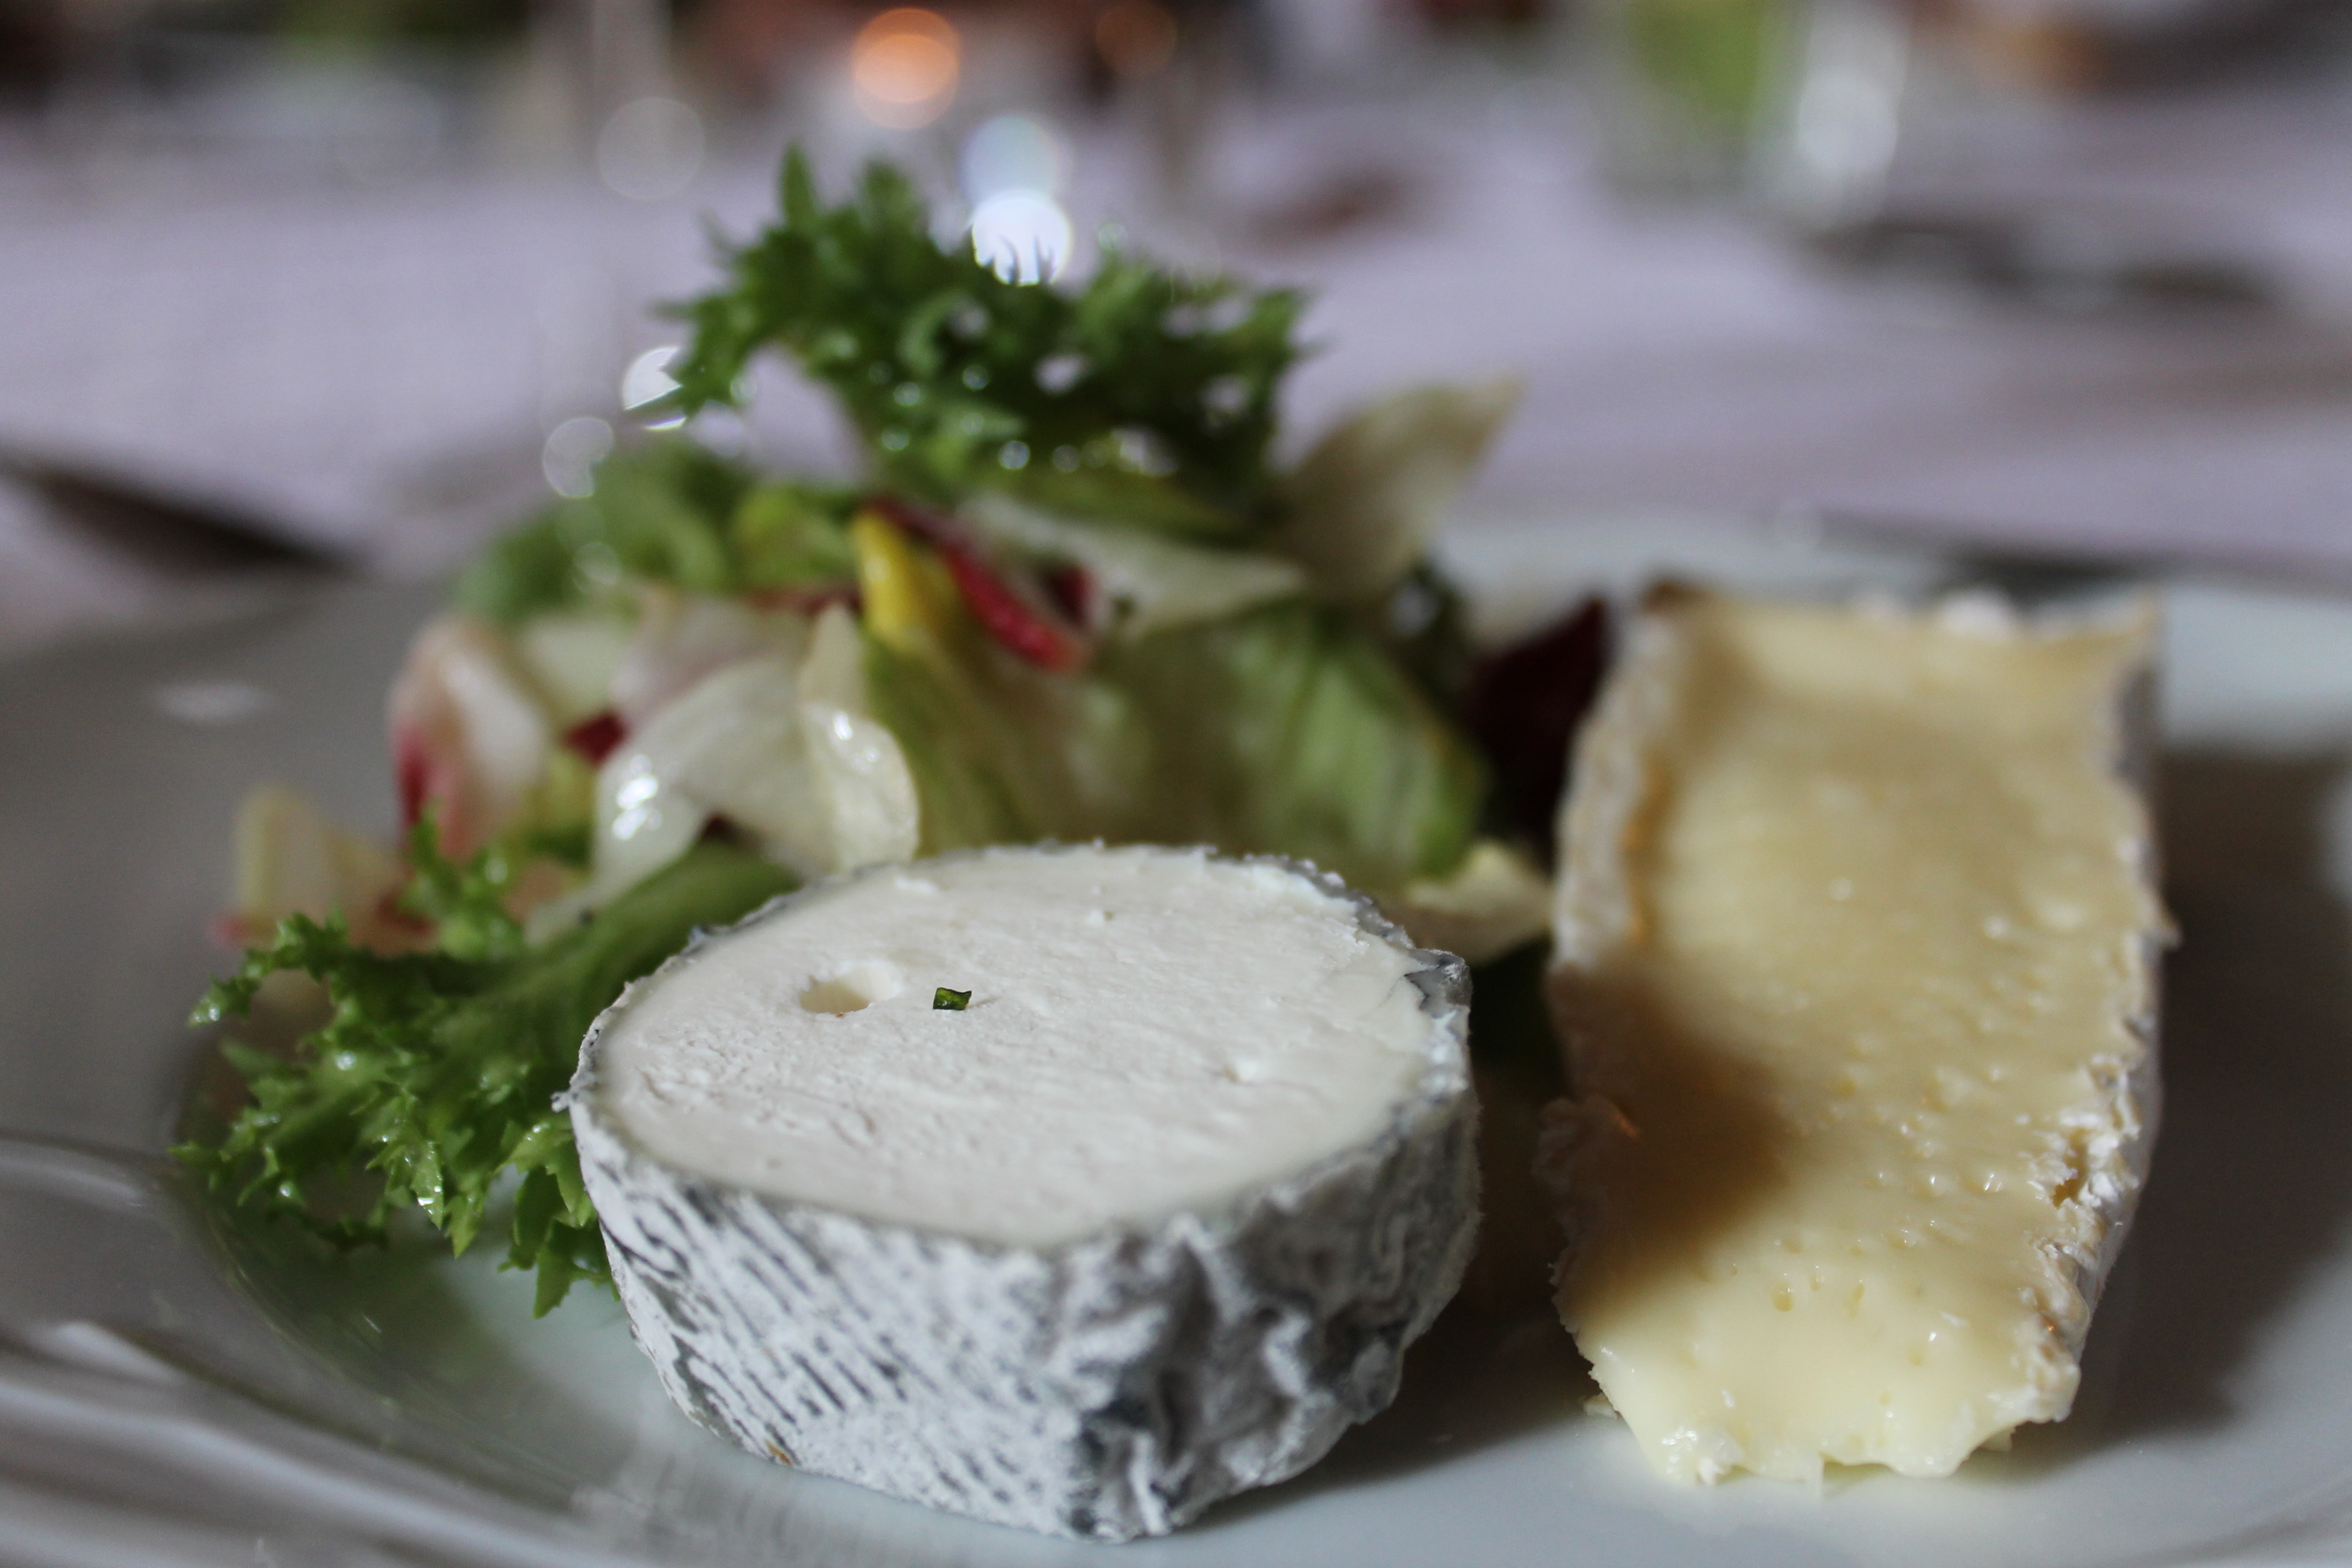
dish, meal, food, salad, produce, kitchen, fish, cuisine, cheese, asian food, camembert, green salad, gastronomy, tasting, moorish holy